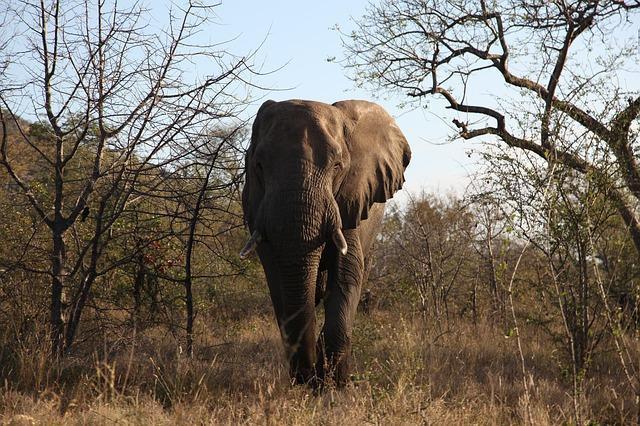
elephant